Ajaz Ahmad Khan

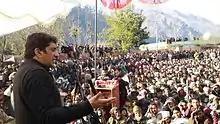
2007

Aijaz Ahmad Khan, popularly known as Sher-e-Gool Gulabgarh, is an Indian politician and was a member of the 10th, 11th and 12th Jammu and Kashmir Legislative Assembly from Gool Arnas constituency. He served as Minister of various portfolios from 2002 to 2014 in Jammu and Kashmir Govt under the Chief Ministership of Mufti Mohammad Sayeed, Ghulam Nabi Azad and Omar Abdullah. He also served as Deputy Leader of Congress Legislative Party from 2014 to 2018. He left Congress and became founding member of Jammu and Kashmir Apni Party (JKAP) formed on 8 March 2020. He was also the Vice President of PAC (Political Affairs Committee) and member CWC of Jammu and Kashmir Apni Party. Prior to Assembly Elections in Jammu and Kashmir 2024, Khan left Apni Party and contested elections as Independent candidate from Gulabgarh Assembly constituency in which he got defeated and secured runner-up position.Currently, Ajaz Ahmed Khan is also patron of Gujjar Bakerwal Conference (GBC), a social and political platform, which was founded by his father and veteran leader Haji Buland Khan who established Gujjar Bakerwal Conference in 2000 which has played a crucial role in the upliftment of Gujjar Bakerwal Community.